Oban, New Zealand

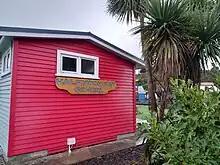
Halfmoon Bay School, 2023

The Rakiura Museum was first opened in 1960 in a converted house. It was reopened in December 2020 in a purpose-built $3 million building in December 2020. It contains artifacts and displays including the history of whaling and sealing around Stewart Island, boat building, Māori settlement and natural history of Stewart Island.